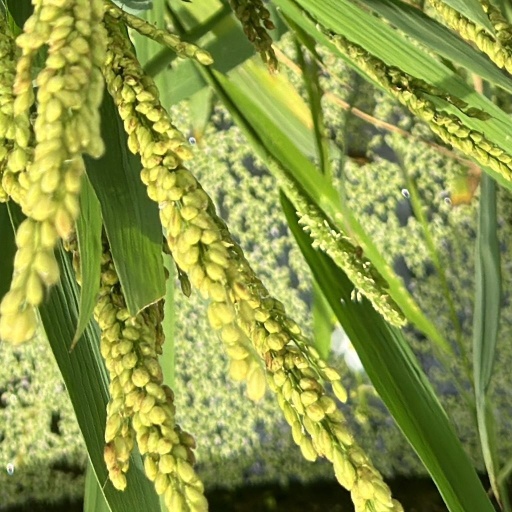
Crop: rice